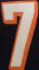
Number: 7